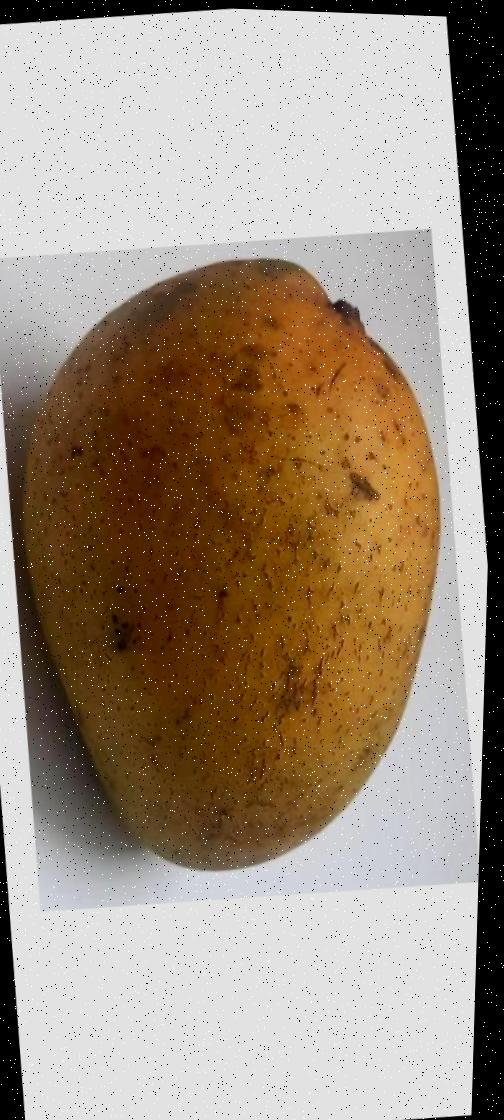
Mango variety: Ashshina Classic